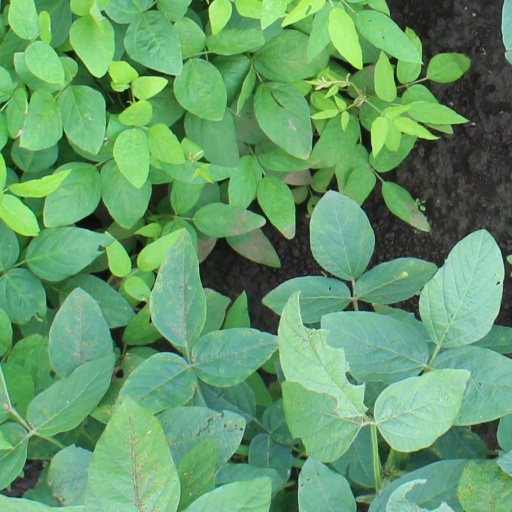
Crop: soybean